United States labor law

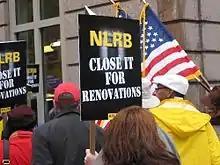
After 1981 air traffic control strike, when Ronald Reagan fired every air traffic controller, the National Labor Relations Board was staffed by people opposed to collective bargaining. Between 2007 and 2013 the NLRB was shut down as the president and then Senate refused to make appointments.

The most important rights that ERISA 1974 did not cover were who controls investments and securities that beneficiaries' retirement savings buy. The largest form of retirement fund has become the 401(k). This is often an individual account that an employer sets up, and an investment management firm, such as Vanguard, Fidelity, Morgan Stanley or BlackRock, is then delegated the task of trading fund assets. Usually they also vote on corporate shares, assisted by a "proxy advice" firm such as ISS or Glass Lewis. Under ERISA 1974 §1102(a), a plan must merely have named fiduciaries who have "authority to control and manage the operation and administration of the plan", selected by "an employer or employee organization" or both jointly. Usually these fiduciaries or trustees, will delegate management to a professional firm, particularly because under §1105(d), if they do so, they will not be liable for an investment manager's breaches of duty. These investment managers buy a range of assets, particularly corporate stocks which have voting rights, as well as government bonds, corporate bonds, commodities, real estate or derivatives. Rights on those assets are in practice monopolized by investment managers, unless pension funds have organized to take voting in house, or to instruct their investment managers. Two main types of pension fund to do this are union organized Taft–Hartley plans, and state public pension plans. Under the amended National Labor Relations Act of 1935 §302(c)(5)(B) a union bargained plan has to be jointly managed by representatives of employers and employees. Although many local pension funds are not consolidated and have had critical funding notices from the Department of Labor, more funds with employee representation ensure that corporate voting rights are cast according to the preferences of their members. State public pensions are often larger, and have greater bargaining power to use on their members' behalf. State pension schemes invariably disclose the way trustees are selected. In 2005, on average more than a third of trustees were elected by employees or beneficiaries. For example, the California Government Code §20090 requires that its public employee pension fund, CalPERS has 13 members on its board, 6 elected by employees and beneficiaries. However, only pension funds of sufficient size have acted to replace investment manager voting. Furthermore, no general legislation requires voting rights for employees in pension funds, despite several proposals. For example, the Workplace Democracy Act of 1999, sponsored by Bernie Sanders then in the US House of Representatives, would have required all single employer pension plans to have trustees appointed equally by employers and employee representatives. There is, furthermore, currently no legislation to stop investment managers voting with other people's money as the Dodd–Frank Act of 2010 §957 banned broker-dealers voting on significant issues without instructions. This means votes in the largest corporations that people's retirement savings buy are overwhelmingly exercised by investment managers, whose interests potentially conflict with the interests of beneficiaries' on labor rights, fair pay, job security, or pension policy.